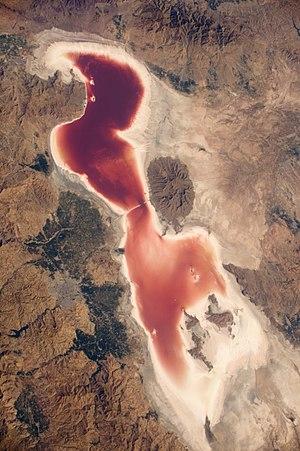
Le lac d'Ourmia ou Orumieh est un lac salé au nord-ouest de l’Iran, dans l’Azerbaïdjan iranien. Plus grand lac d’Iran, il fait partie du parc national du même nom.